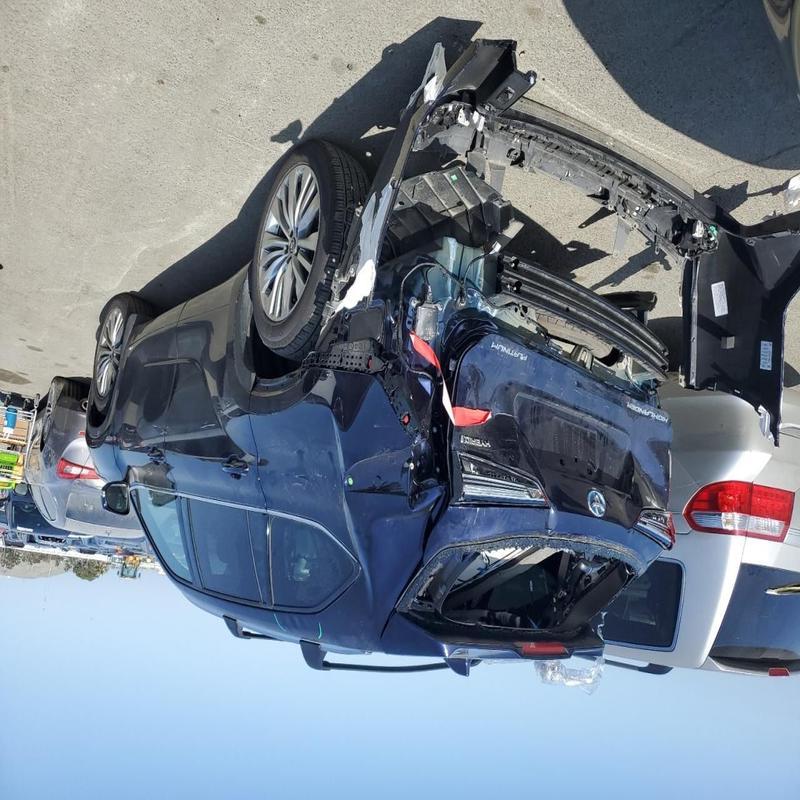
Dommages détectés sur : aile arrière droite, pare-brise arrière, malle, feu arrière droit, feu arrière gauche, pare-choc arrière, plaque d'immatriculation arrière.
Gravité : majeur